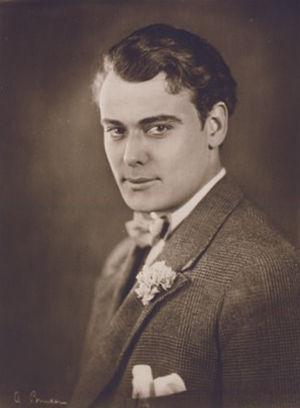
Nils Asther, est un acteur suédois, né à Copenhague au Danemark, le 17 janvier 1897 et mort le 13 octobre 1981 à Stockholm en Suède. Une partie de sa carrière d'acteur se déroula à Hollywood, aux États-Unis.